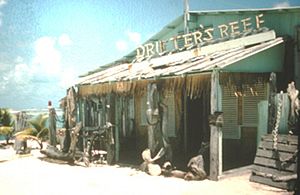
Wake Island / Historie / Militær og kommerciel flyveplads efter 2. verdenskrig
Den oprindelige Drifter's Reef Bar, der blev bygget i nærheden af havneområdet på Wake Island, åbnede dørene for flyvere, besøgende og andre "drifters" den 8. november 1949.
Wake Island er en atol i Stillehavet cirka 3400 km vest for Hawaii. Territoriet har tidligere været kaldt Halcyon Island. Atollen administreres af USA's indenrigsministerium som et uorganiseret, uindlemmet oversøisk territorium og indgår blandt USA's ydre småøer. Territoriet har et totalareal på 7,4 km² og har 150 indbyggere i 2014. Wake Island styres af flyvevåbenet, og alle indbyggere er ansat i enten flyvevåbenet eller hæren. Flyvevåbenet driver en flyvestation og hæren et raketsystem på atollen.